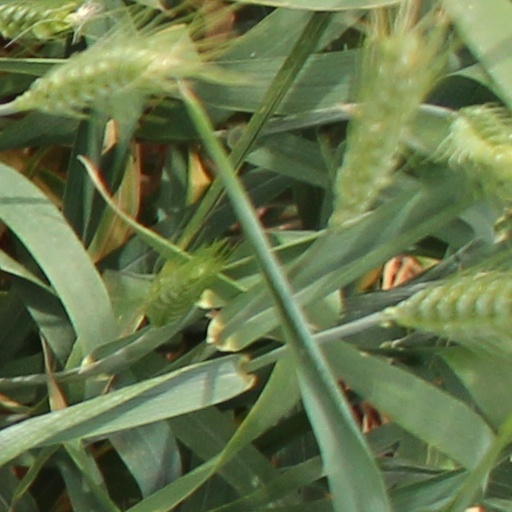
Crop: wheat